Ozone (magazine)

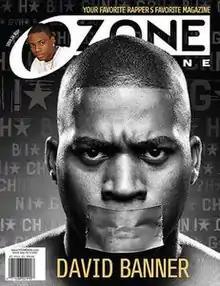
Cover of "Ozone"

Ozone was an American magazine focusing on hip hop music coverage from the Southern United States and operated from 2002 to 2010. It was founded in Orlando, Florida in 2002 by Julia Beverly. In 2006, the magazine relocated its headquarters to Atlanta.